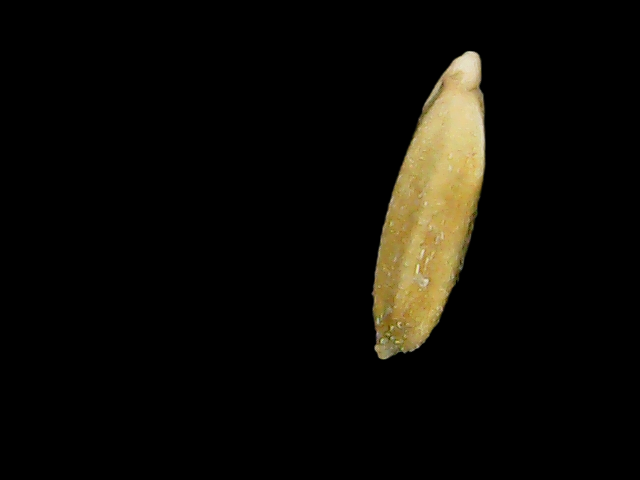
Rice variety: Bd95